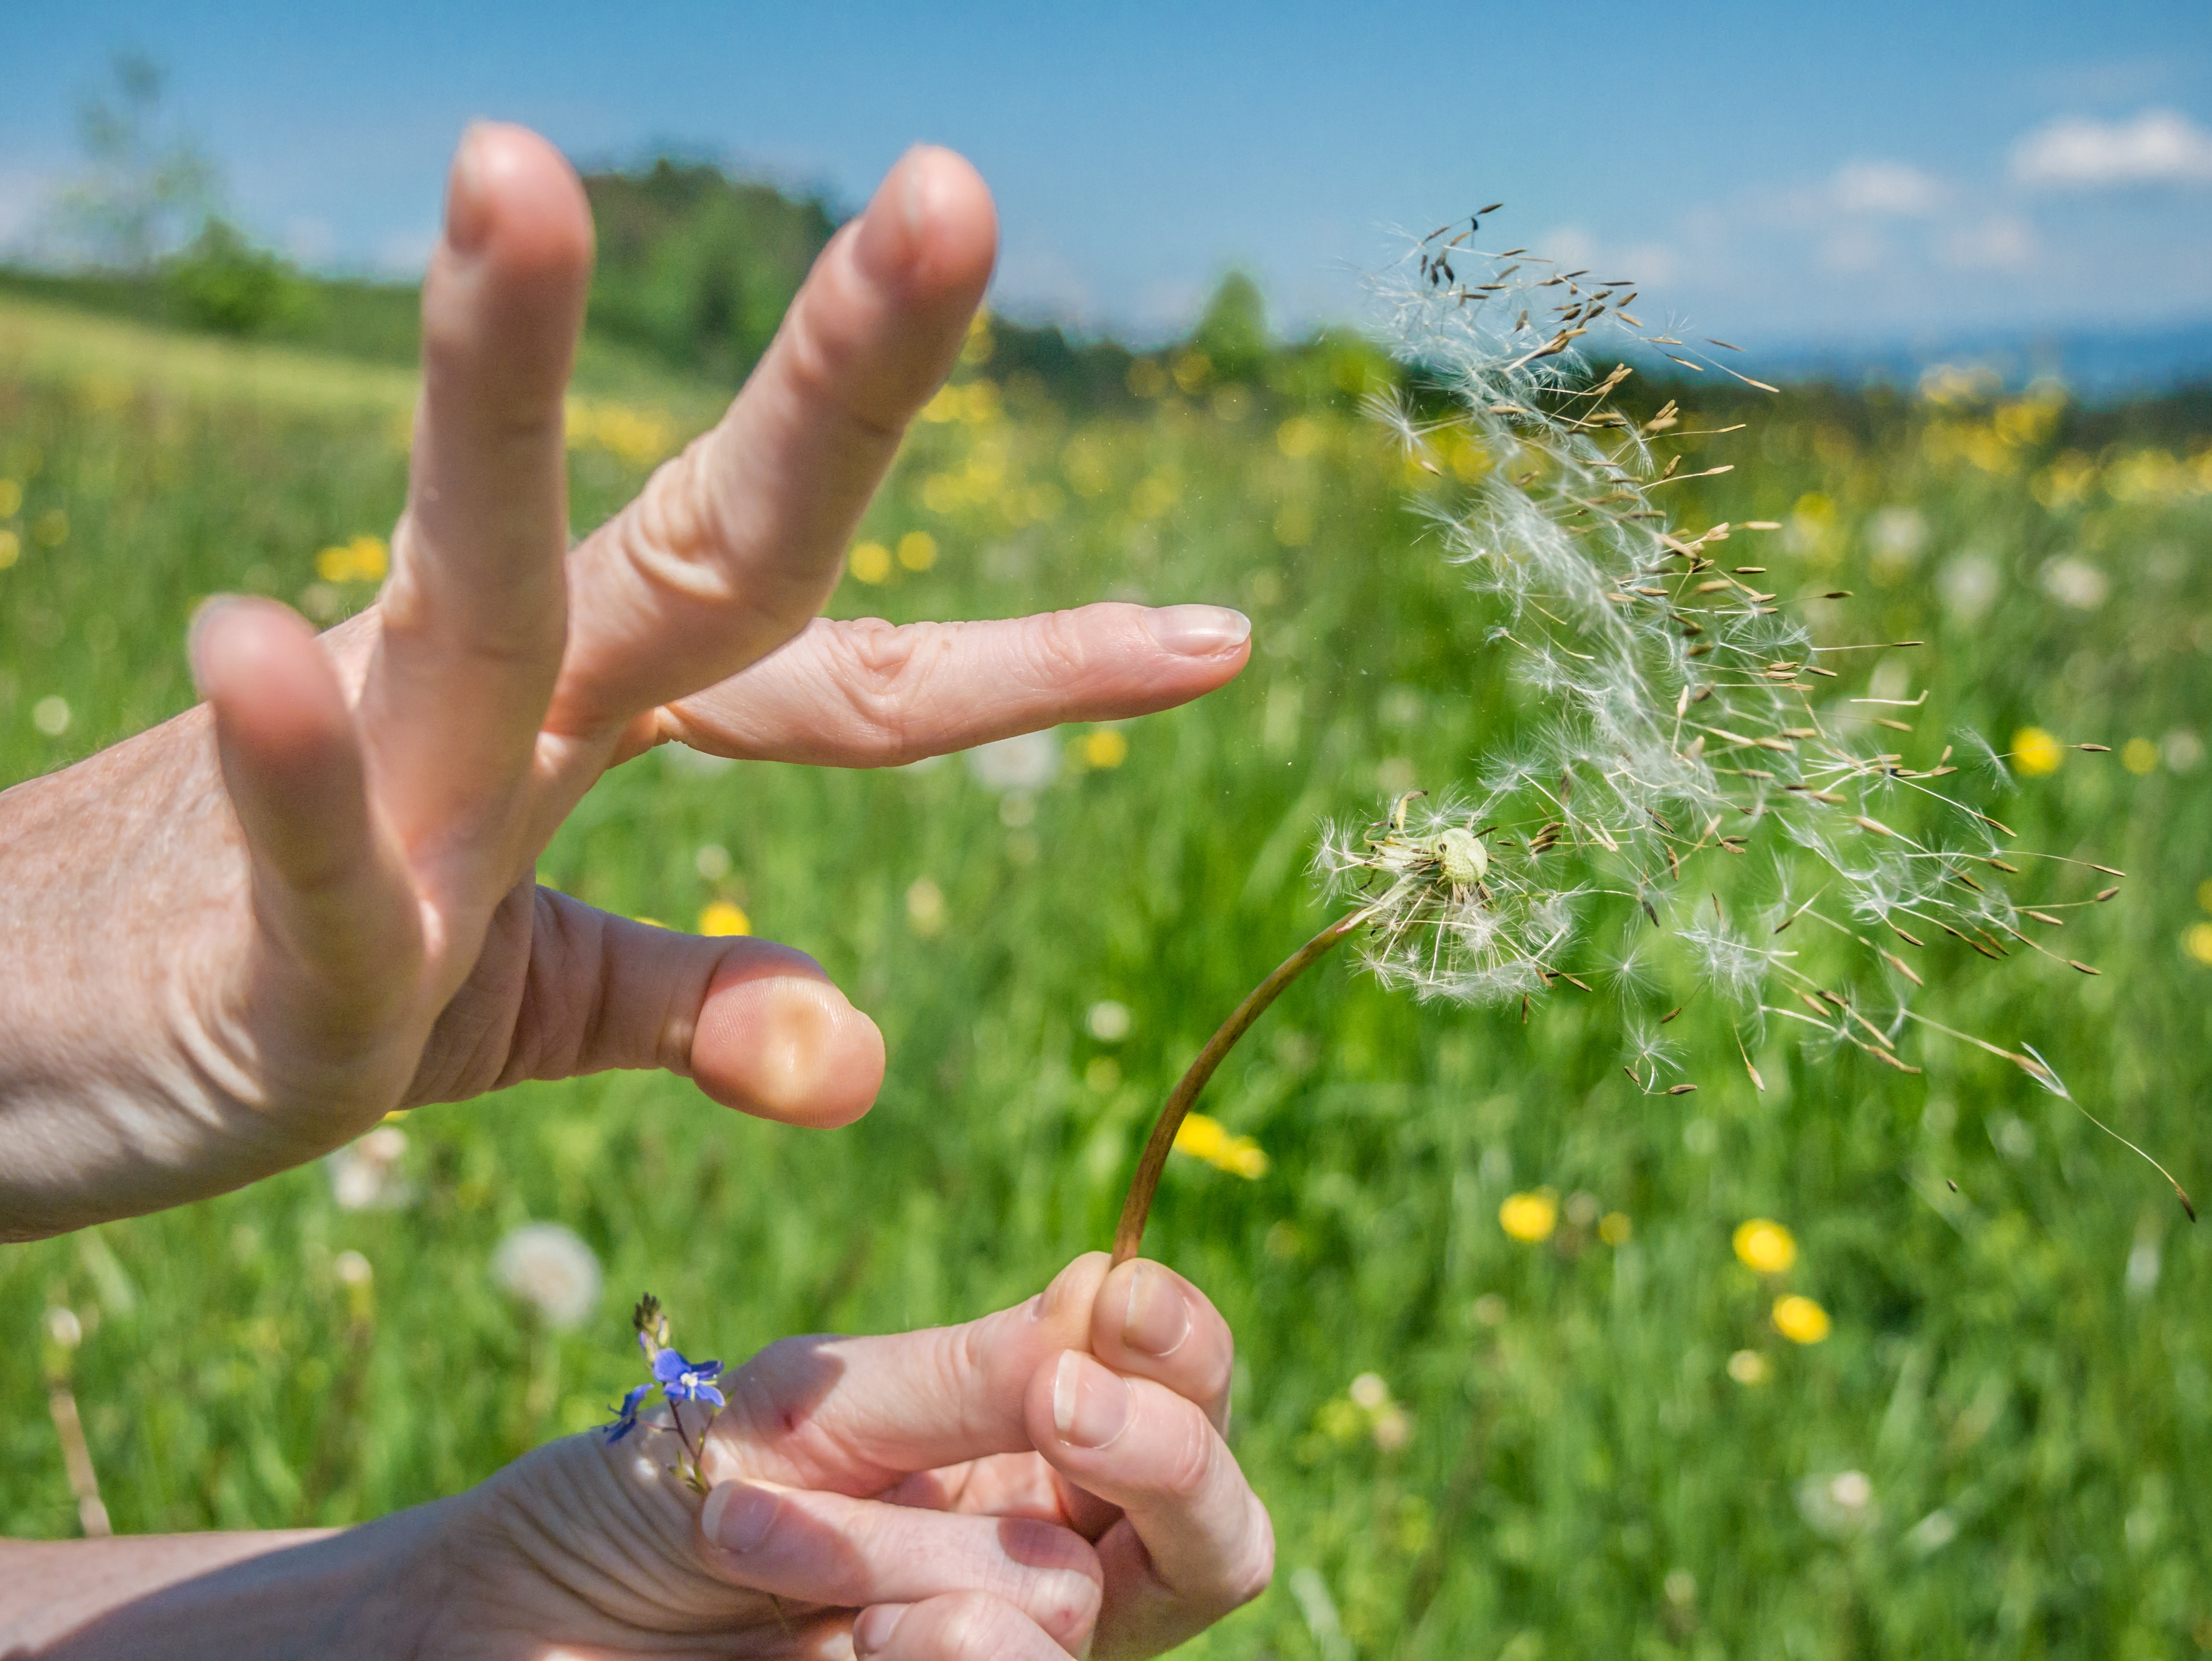
hand, nature, grass, plant, field, lawn, meadow, dandelion, flower, finger, produce, crop, soil, agriculture, grassland, spring seed, grass family